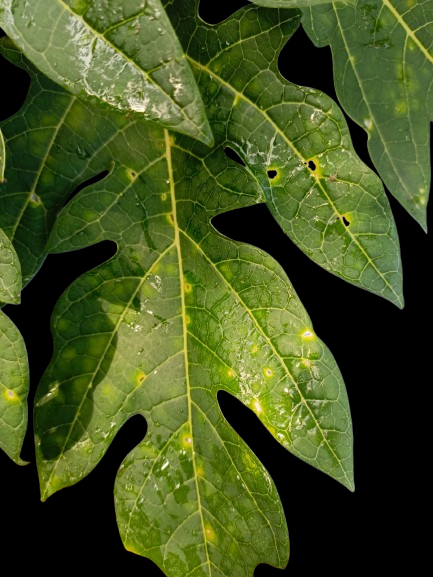
Crop: Papaya
Label: Curled_Yellow_Spot